Johannes Zimmermann

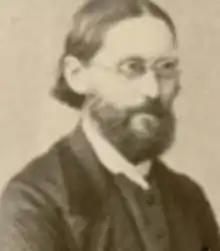
Johannes Zimmermann

Johannes Zimmermann (2 March 1825 – 13 December 1876) was a missionary, clergyman, translator, philologist and ethnolinguist of the Basel Evangelical Missionary Society of Switzerland, who translated the entire Bible into the Ga language of the Ga-Dangme people of southeastern Ghana and wrote a Ga dictionary and grammar book. Mostly an oral language before the mid-nineteenth century, the Ga language assumed a written form as a result of his literary work. Zimmerman's work built upon the single introductory grammatical treatise written by the Euro-African Moravian missionary and educator, Christian Jacob Protten, in the Ga and Fante languages, and published a century earlier in Copenhagen, in 1764.